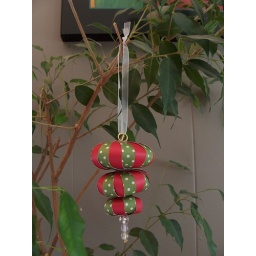
Tree decoration in red and green